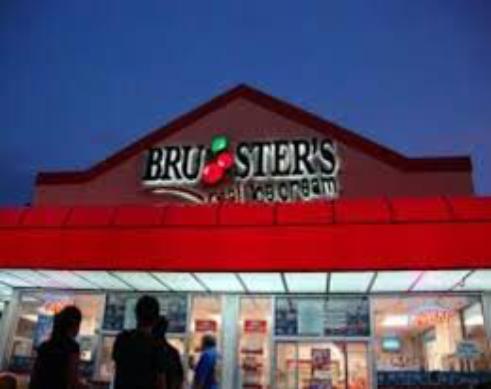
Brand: Bruster's Ice Cream
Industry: Food